Ancrum

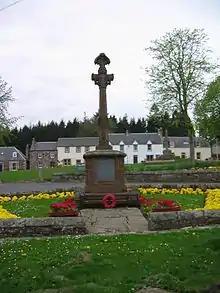
War Memorial, Ancrum

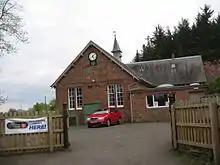
Ancrum Primary School

William J. Watson derived "Ancrum" from the river-name Alne + Cumbric or Gaelic "", meaning 'bend of the river Alne'.